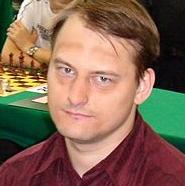
Age: 31